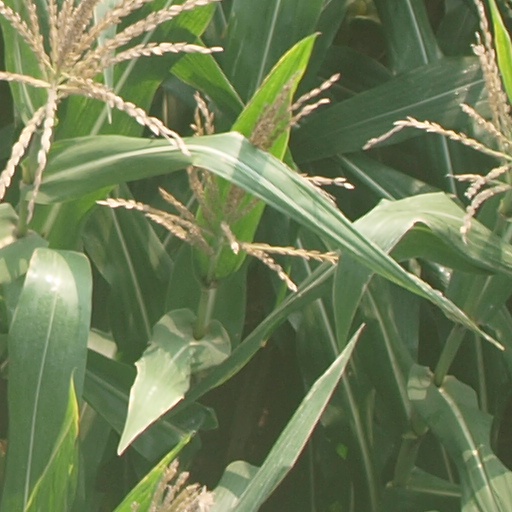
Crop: maize; corn